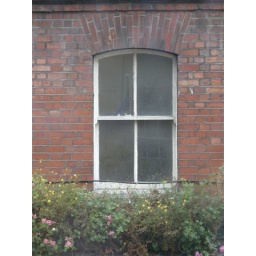
Nearly every window and door in Ireland has some decoration. Flowers are the most popular.